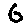
Label: 6